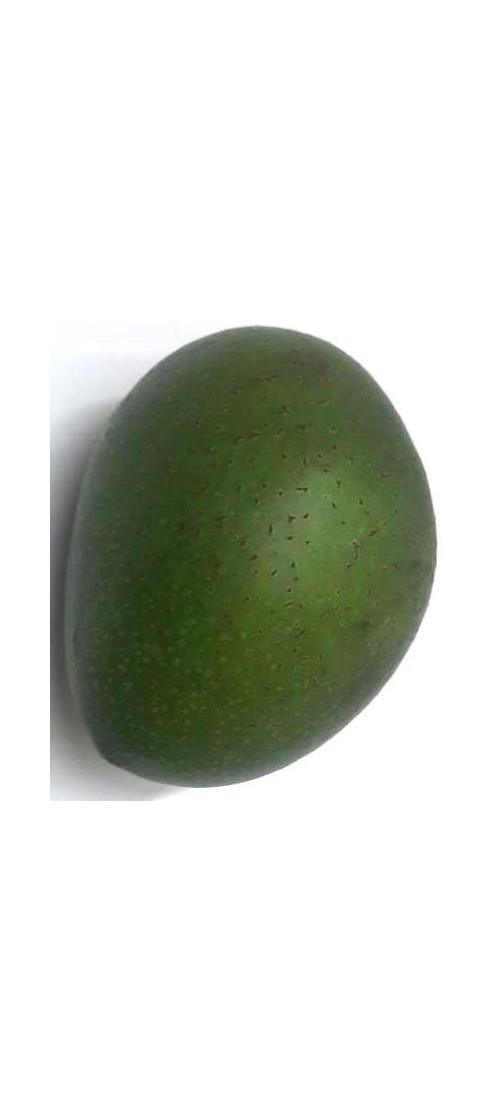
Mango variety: Ashshina Zhinuk